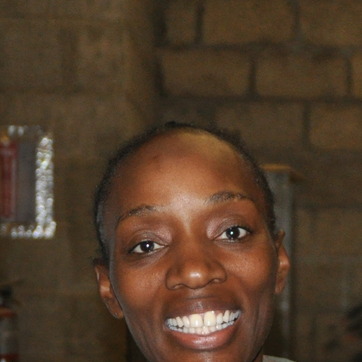
Material: skin